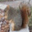
Label: squirrel